Eitan Steinberg

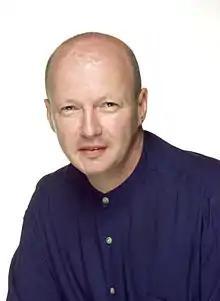
Eitan Steinberg

Eitan Steinberg (born 21 April 1955 in Jerusalem) is an Israeli composer. He studied under prominent composers and won multiple awards.